NORFORCE

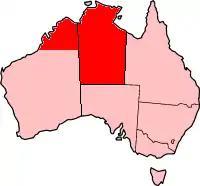
NORFORCE Area of Operations

The regiment is now a fully integrated unit consisting of a cadre of about 65 regular personnel supporting 435 Reservists. Regimental Headquarters is at Larrakeyah Barracks in Darwin, while its area of operation (AO) covers 1.8 million square kilometres, encompassing the entire Northern Territory and the Kimberley region of Western Australia; the largest of any military unit in the world today. An Operational Support Squadron and Training Squadron are also based in Darwin.